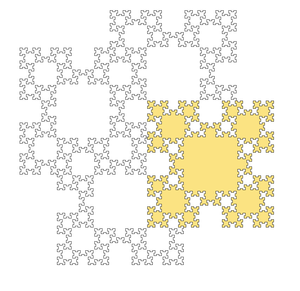
La fractale du mot de Fibonacci est une courbe plane fractale définie à partir du mot de Fibonacci.